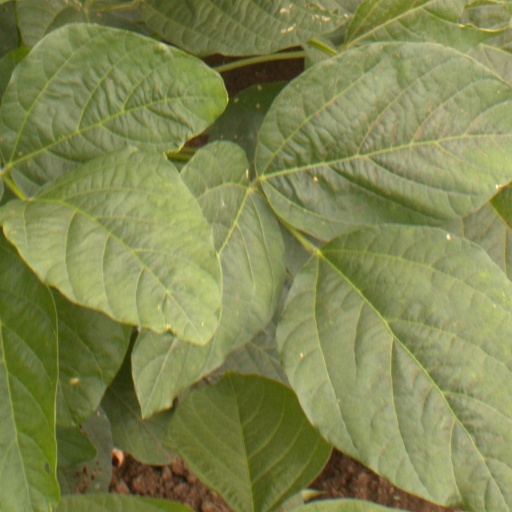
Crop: soybean